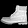
Label: Ankle boot